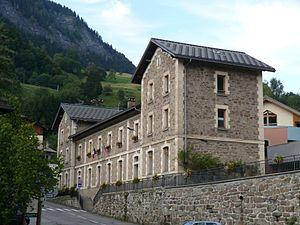
La mairie de Flumet (Savoie, Rhône-Alpes, France).
Flumet est une commune française située dans le département de la Savoie, en région Auvergne-Rhône-Alpes. Le territoire communal accueille une station de sports d'hiver, Flumet - Saint-Nicolas-la-Chapelle.